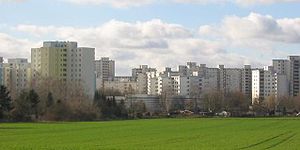
Märkisches Viertel
Afgrænsning af Märkisches Viertel mod Lübars
Märkisches Viertel er en bydel af distriktet Reinickendorf i Berlin i Tyskland. Det består af store betonboligblokke med op til 16 etager, og har omkring 17,000 lejligheder, der blev bygget fra 1964 til 1974 af GeSoBau Gesellschaft für sozialen Wohnungsbau. Oprindeligt som en del af Wittenau, blev det officielt sin egen i 1999.